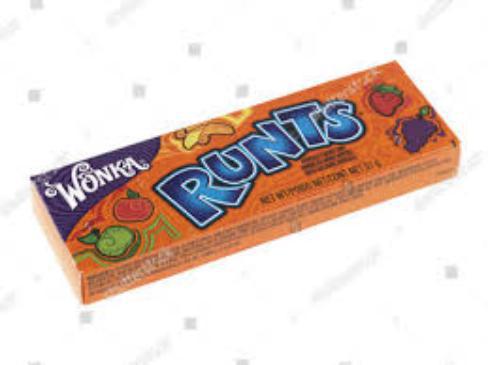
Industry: Food